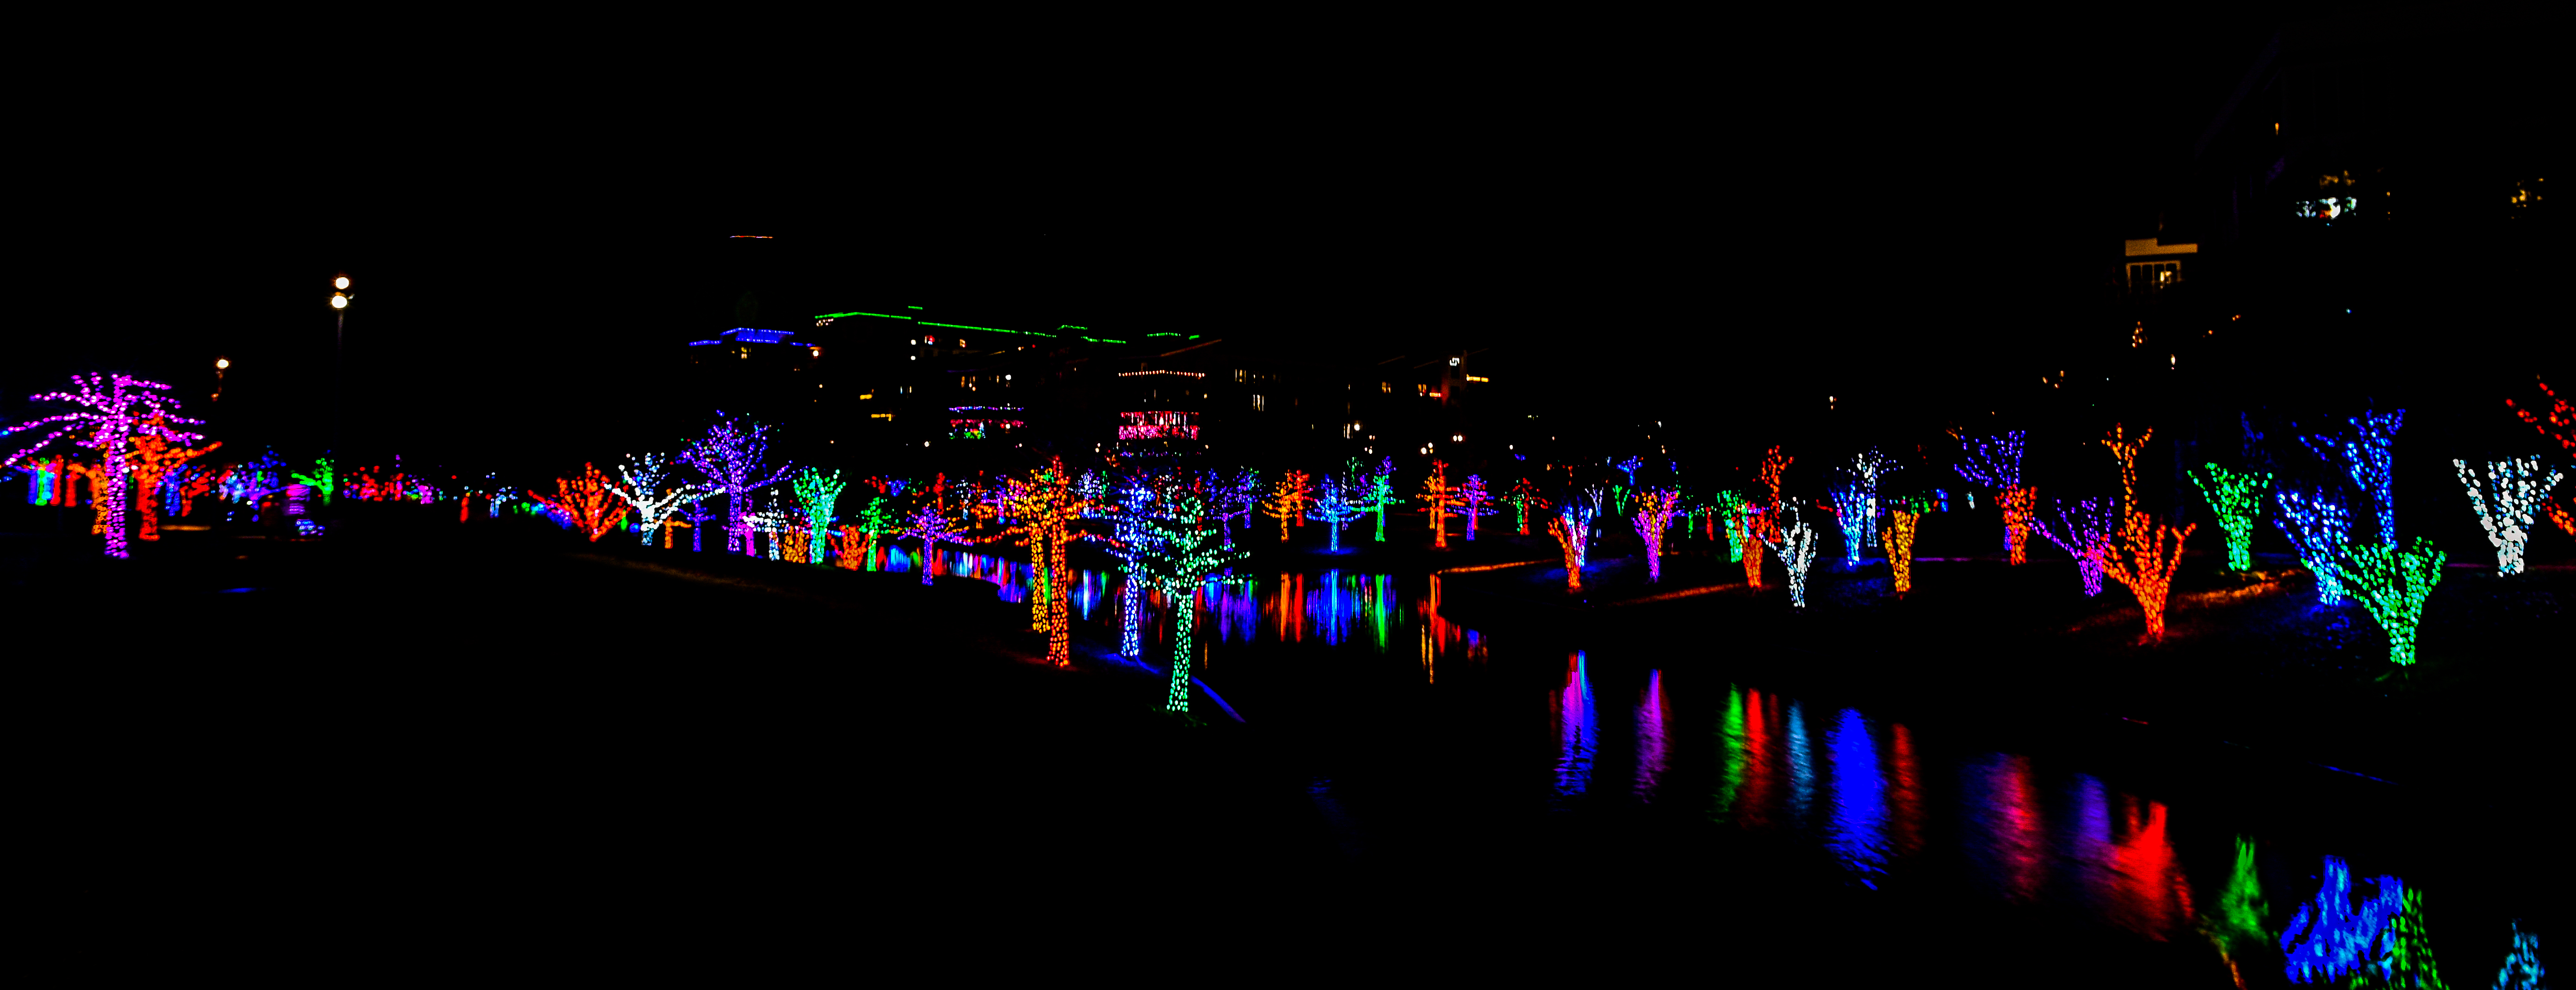
Addison, christmas, christmas decorations, christmas lights, christmastime, city park, colorful lights, festive, Lighted Trees, lights, night, nikon, Nikon Z50, outdoors, texas, Vitruvian Park, Z50, water, electricity, font, midnight, christmas decoration, Visual effect lighting, electric blue, event, technology, magenta, darkness, neon, city, reflection, interior design, rectangle, holiday, slope, tourist attraction, art